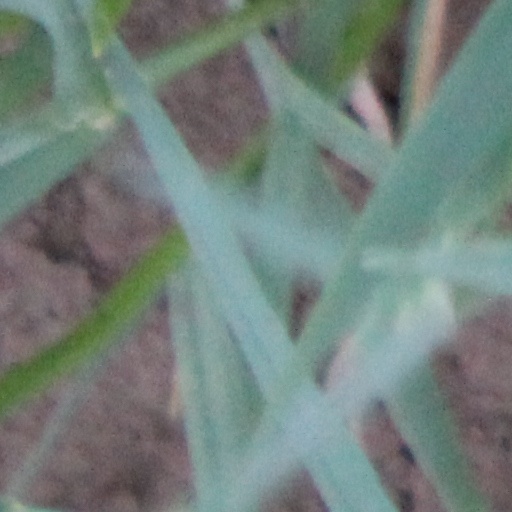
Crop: wheat